Anaiya Vilakku

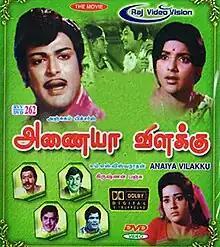
DVD cover

Anaiya Vilakku is a 1975 Indian Tamil-language film directed by Krishnan–Panju and written by M. Karunanidhi. The film stars M. K. Muthu and Padmapriya. It was released on 15 August 1975, and failed at the box office.